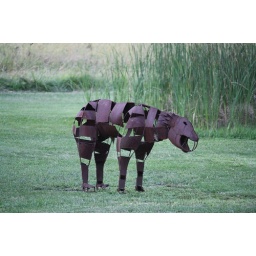
These scuptures were in a field along highway 173 in IL.